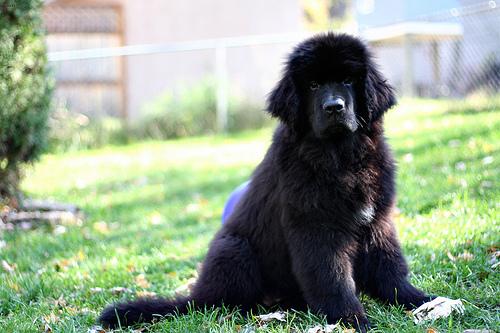
Breed: newfoundland